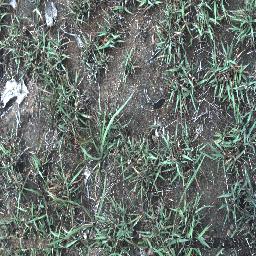
Label: negative